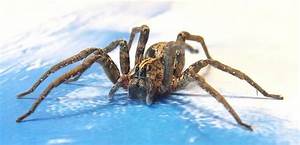
Label: spider